Ben Cockayne

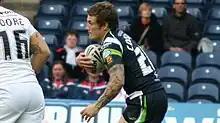
Cockayne playing for Hull KR

The departure from Hull KR came just after the closure of the Super League signing deadline, so Cockayne signed for Championship side Featherstone Rovers until the end of the season. On 2 October 2011 Featherstone won the Championship Grand Final, and later that month Cockayne signed with Wakefield Trinity.